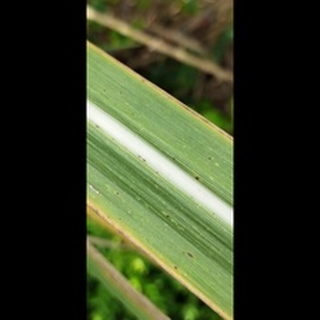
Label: sugarcane_rust